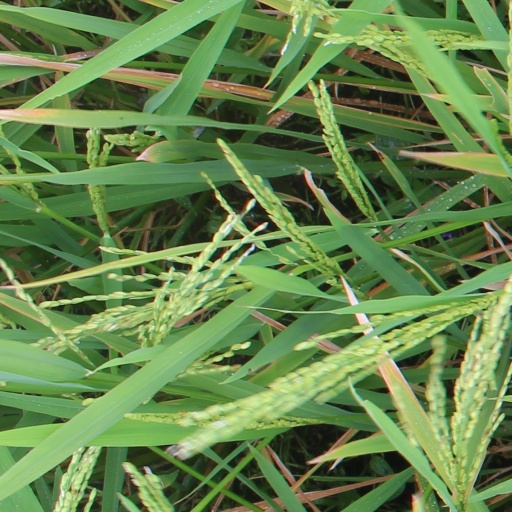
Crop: rice